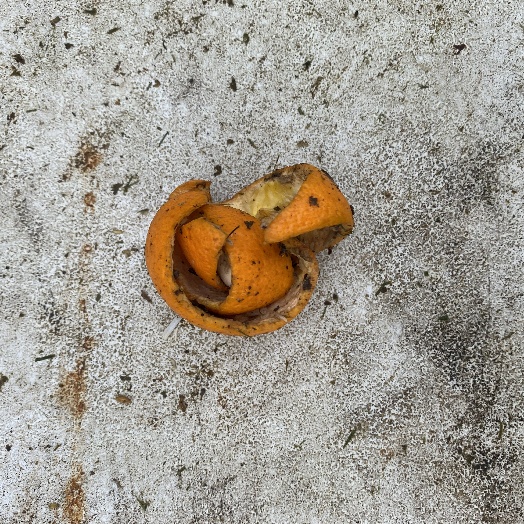
Label: generalcompost